BMT Canarsie Line

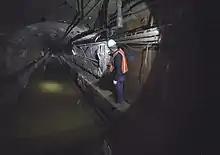
Tunnels flooded by Hurricane Sandy

In January 2016, the BMT Canarsie Line between Bedford and Eighth Avenues was proposed for a partial or full shutdown so that the MTA could repair tunnels damaged by Hurricane Sandy in 2012. The repairs are slated to start in April 2019 and would replace damaged communications, power and signal wires, third rails and tracks, duct banks, pump rooms, circuit breaker houses, tunnel lighting, concrete lining, and fire protection systems.